Alimos

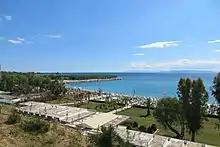
One of the beaches of Alimos.

The main roads of Alimos are Poseidonos Avenue along the coast, Kalamakiou Avenue and Alimou Avenue. The nearest subway station is at Alimos metro station, in the eastern part of the municipality. The western, coastal part of the municipality is connected with downtown Athens by the Tram.